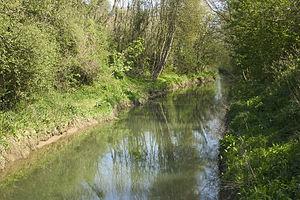
La Slack
La Slack est un petit fleuve côtier français qui coule dans le département du Pas-de-Calais, dans la région Hauts-de-France et se jette dans la Manche, en y contribuant à alimenter le fleuve marin côtier qui longe les estuaires picards jusqu'au site des deux caps.